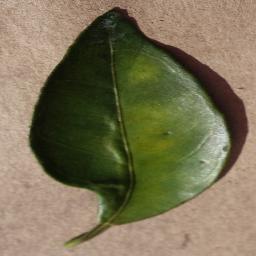
Label: Orange___Haunglongbing_(Citrus_greening)